List of The Walking Dead (TV series) characters

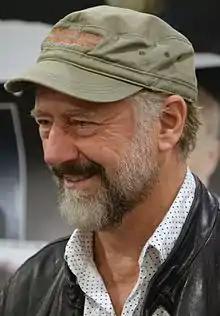
Xander Berkeley

Dwight, portrayed by Austin Amelio, is a ruthless but reluctant member of the Saviors who forms a hostile rivalry with Daryl. In "Twice as Far", he reappears with a captive Eugene and murders Denise where you see half of his face burned. He tries to subjugate Daryl and Rosita, but they are saved by Abraham and Eugene who bites his crotch. Dwight acquires the rank of lieutenant within the group of the Saviors. After the deaths of Glenn and Abraham, Dwight is commissioned to keep Daryl imprisoned by orders of Negan. His wife Sherry helps him escape and his wife escapes from the Sanctuary to an unknown location.